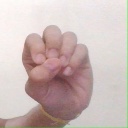
अक्षर: उ